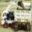
Label: truck